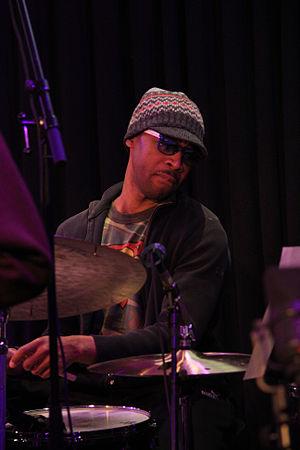
Eric Du'sean Harland est un batteur de jazz et compositeur américain.